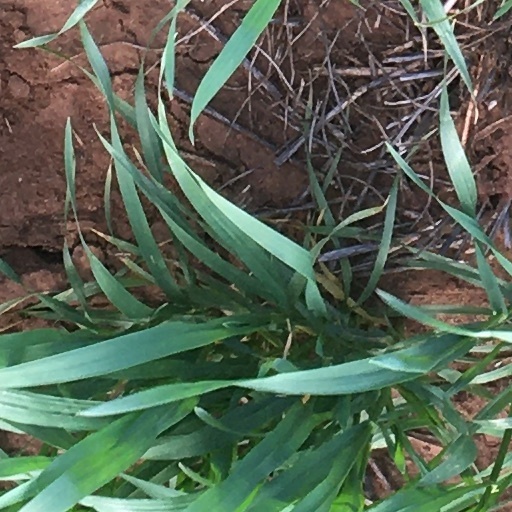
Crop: wheat